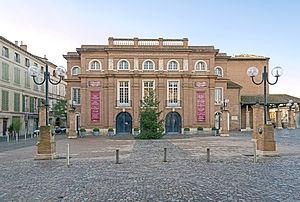
Montauban est une commune française du Quercy, chef-lieu du département de Tarn-et-Garonne en région Occitanie.
Marie Gouze, veuve Aubry, dite Olympe de Gouges, née le 7 mai 1748 à Montauban et morte guillotinée le 3 novembre 1793 à Paris, est une femme de lettres française, devenue femme politique. Elle est considérée comme une des pionnières du féminisme français.